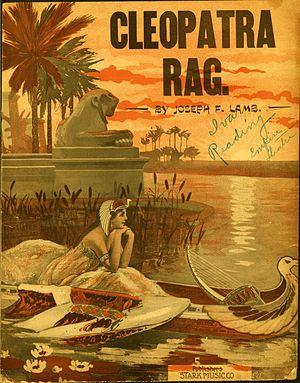
Cleopatra Rag, 1915
Joseph Francis Lamb était un pianiste et compositeur américain de musique ragtime. D'origine irlandaise, il est l'un des plus célèbres compositeur du genre, avec également Scott Joplin et James Scott.